Oralia Garza de Cortes

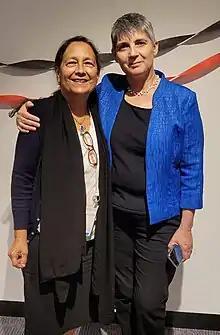
REFORMA 2022 Award Recipients: Oralia Garza de Cortes, L (Elizabeth Martinez Lifetime Achievement Award) and Alicia K Long, R (Arnulfo Trejo, Librarian of the Year Award.)

Contributor, "Public Library Services and Latino Children: Getting it right in the Twenty-First Century" in Ayala, John and Sal Guereña, editors. "Pathways to Progress: Issues and Advances to Latino Librarianship." Libraries Unlimited, 2011.